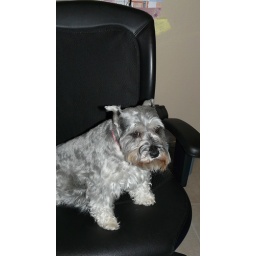
Lily in the computer chair